Happy Chandler

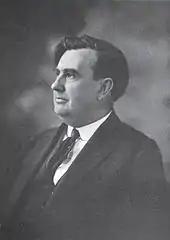
Logan's death in 1939 created a vacancy in the US Senate to which Chandler was appointed.

Barkley, who had been recently chosen as Senate Majority Leader by a single vote, was a strong supporter of Roosevelt and the New Deal. Chandler identified with the more conservative southern Democrats, who were wary of Roosevelt and sought to gain control of the party ahead of the 1940 presidential election. Because Roosevelt was very popular in Kentucky, Chandler was put in the awkward position of expressing personal support of the president and opposing his handpicked leader in the Senate and his New Deal legislation. In April, polls showed Barkley ahead of Chandler by a 2-to-1 margin, and the May 3 primary victory of Florida Senator Claude Pepper, who supported the New Deal, finally persuaded Chandler to abandon his attacks of the program.